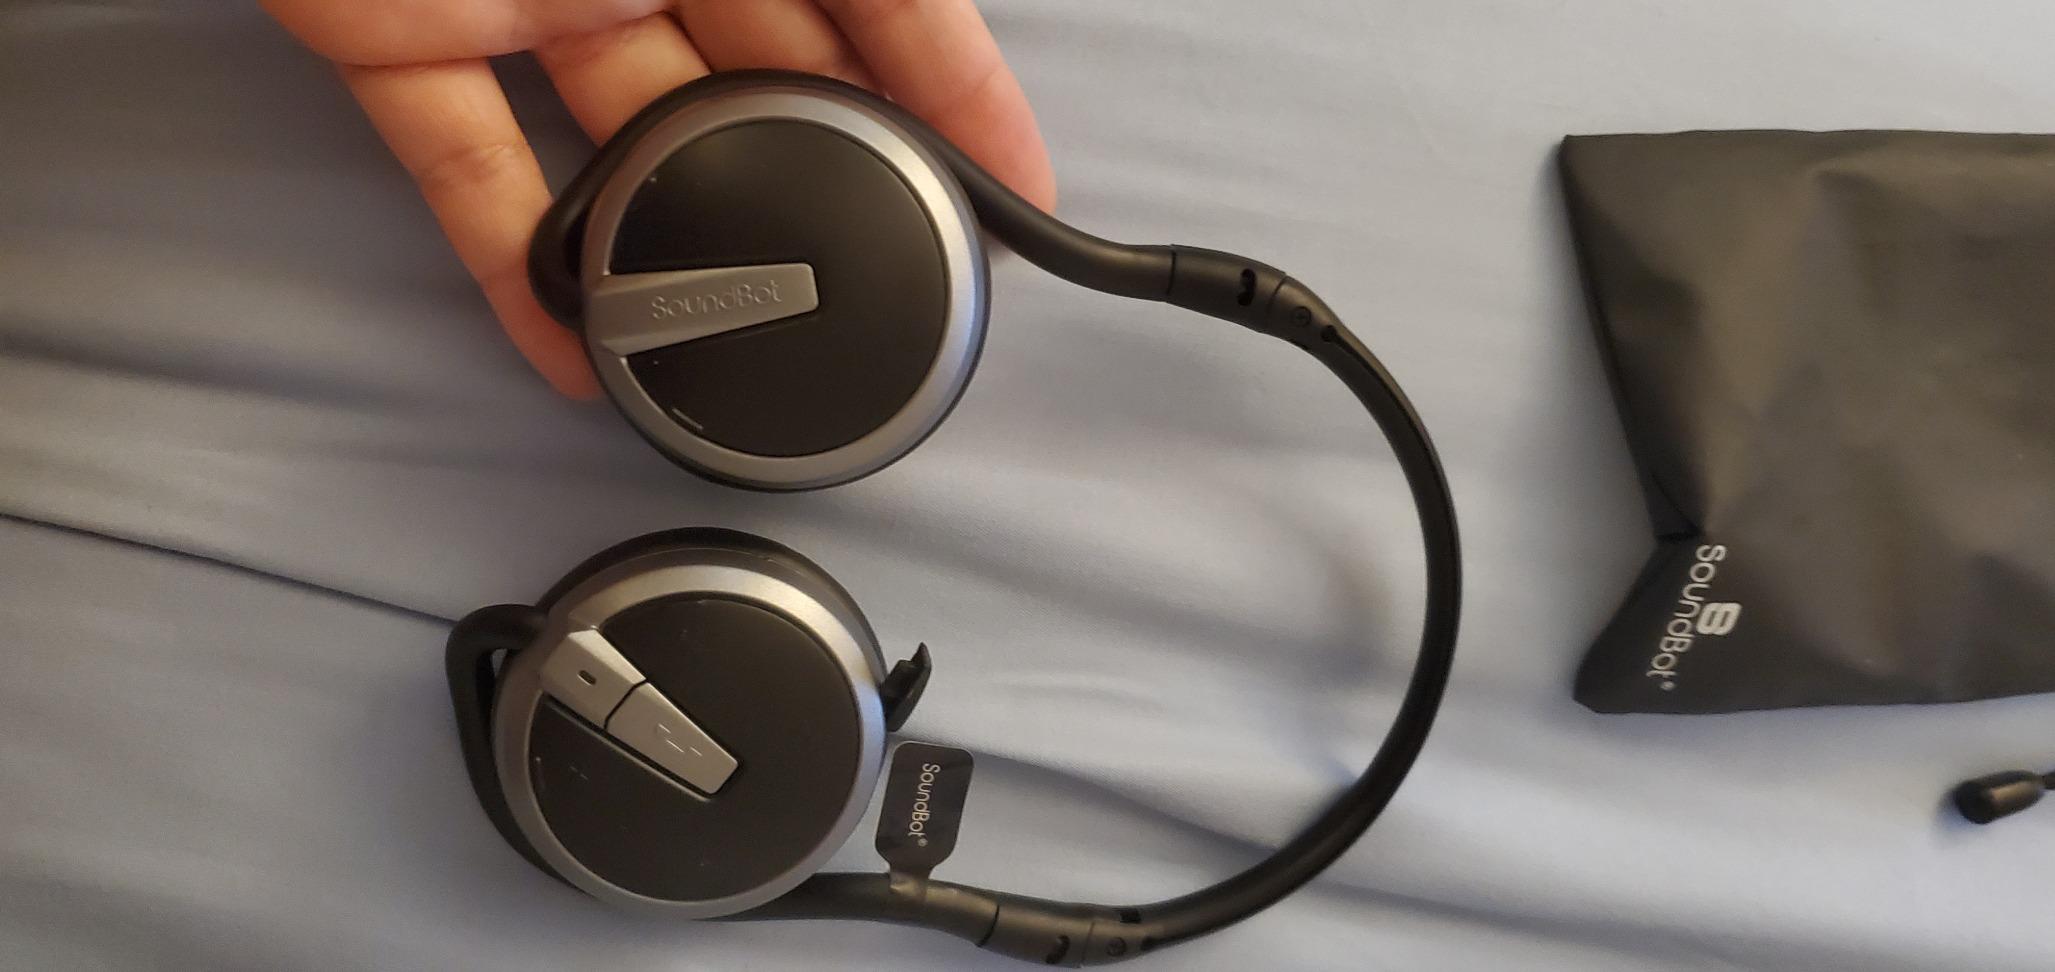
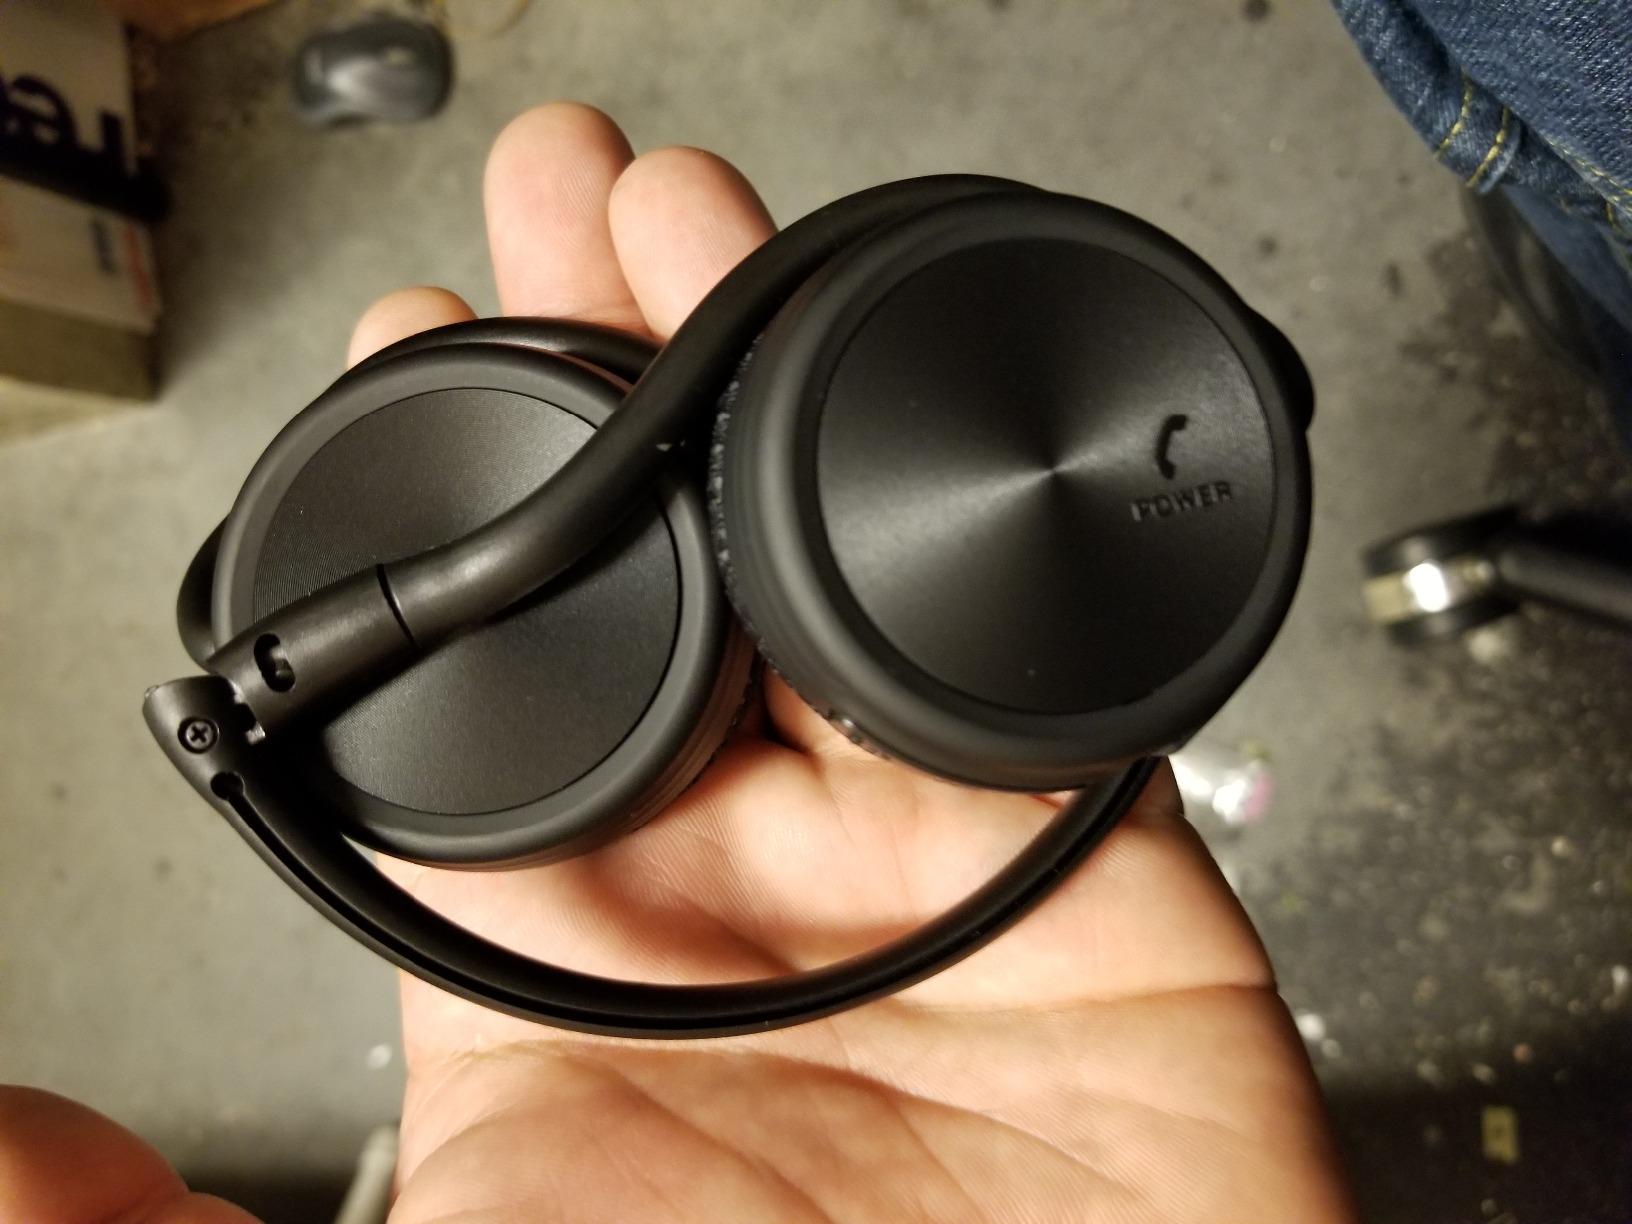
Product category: headphones
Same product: no